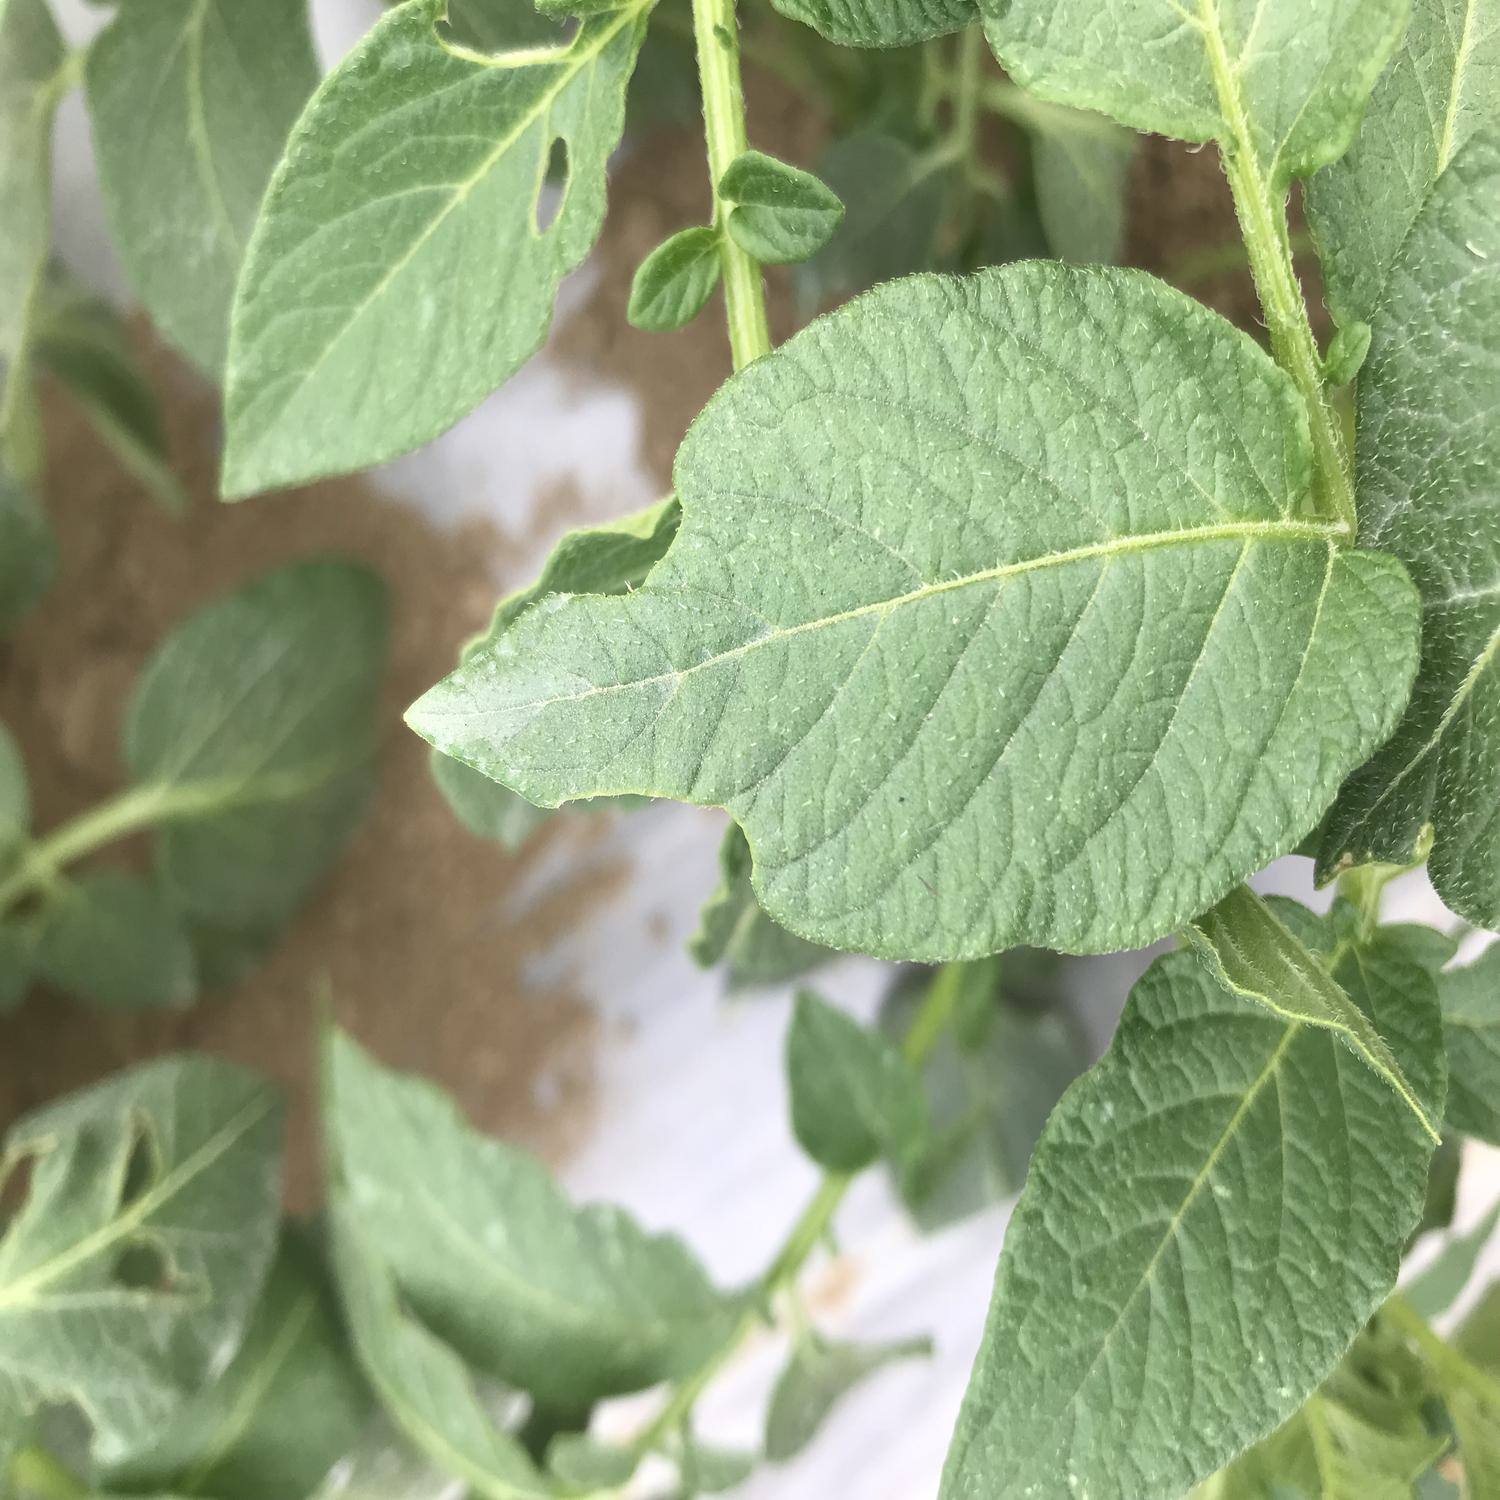
Label: Pest